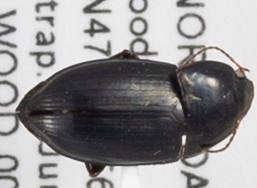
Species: Amara tenax
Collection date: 2018-06-26
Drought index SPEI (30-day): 0.438
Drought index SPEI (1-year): -0.656
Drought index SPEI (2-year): -0.17